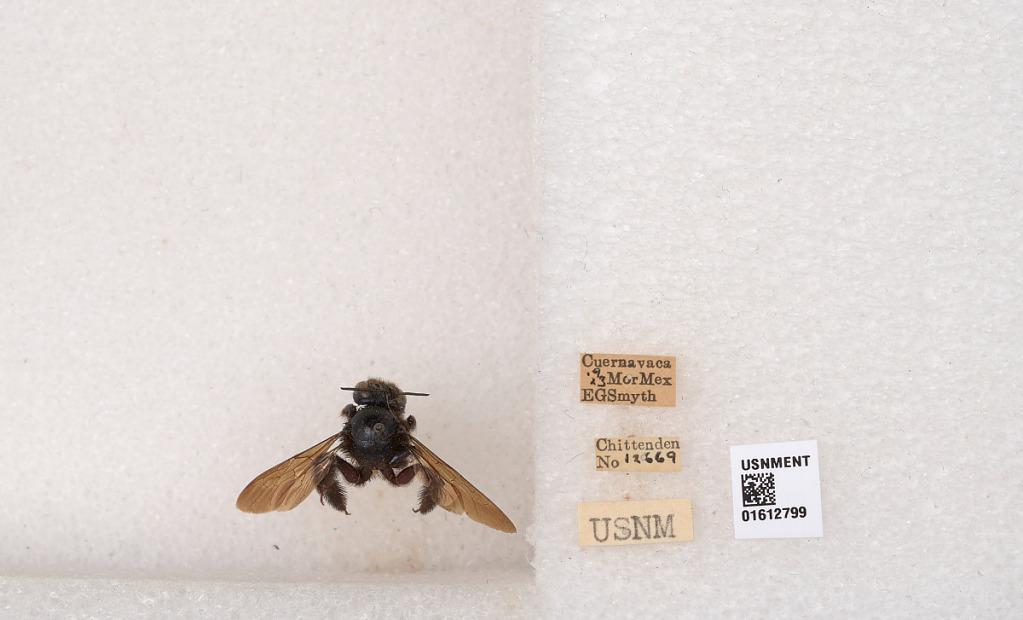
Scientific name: Xylocopa (Xylocopoides) tenuata
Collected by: E. Smyth
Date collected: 1919-10-3
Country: Mexico
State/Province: Morelos
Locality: Cuernavaca